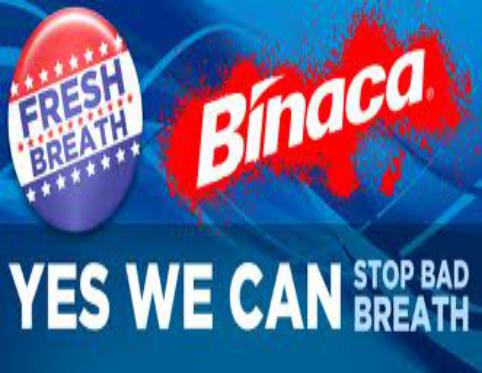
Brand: binaca
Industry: Necessities